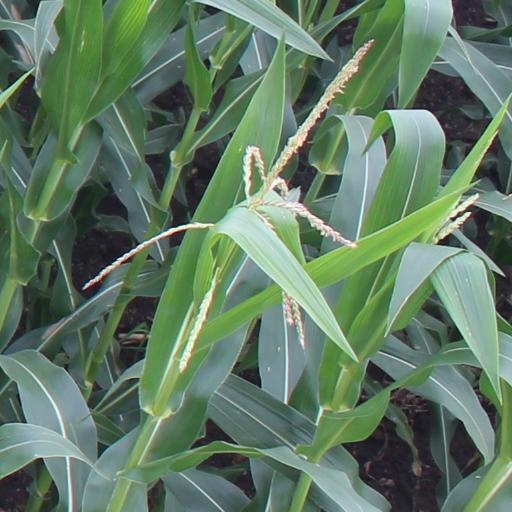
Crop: maize; corn